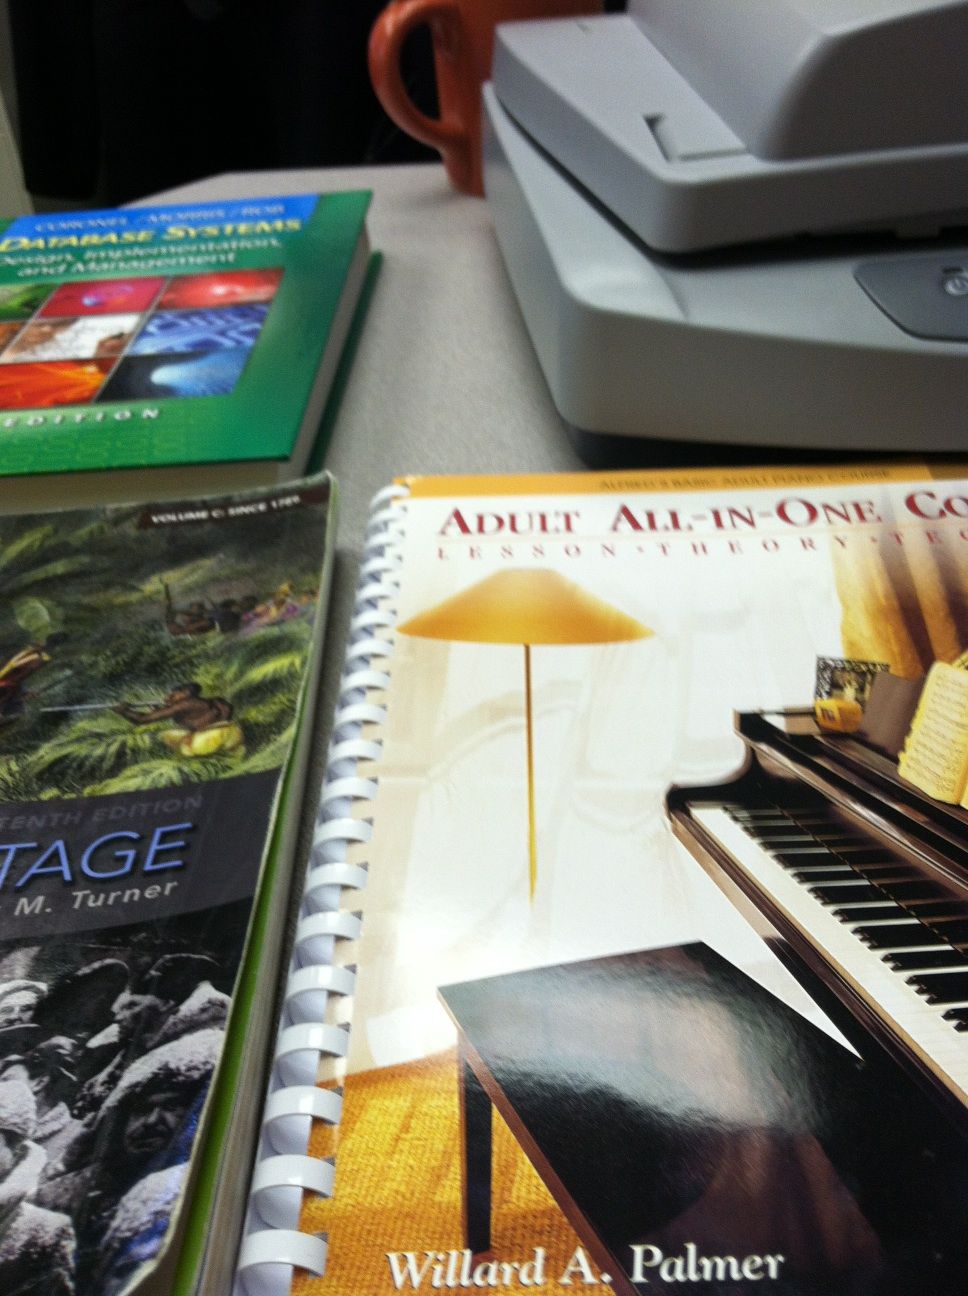Question: Which book is the piano book? The one on the left or the right?
Answer: right